Samuel Langley

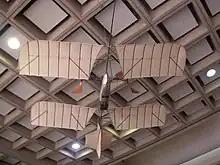
Langley Aerodrome No. 6 at Posvar Hall, University of Pittsburgh

On November 11 that year his Number 6 model flew more than . In 1898, based on the success of his models, Langley received a War Department grant of $50,000 and $20,000 from the Smithsonian to develop a piloted airplane, which he called an "Aerodrome" (coined from Greek words roughly translated as "air runner"). Langley hired Charles M. Manly (1876–1927) as engineer and test pilot. When Langley received word from his friend Octave Chanute of the Wright brothers' success with their 1902 glider, he attempted to meet the Wrights, but they politely evaded his request.